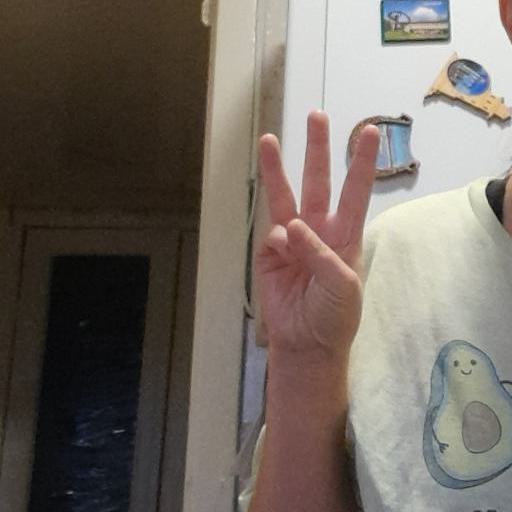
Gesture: three